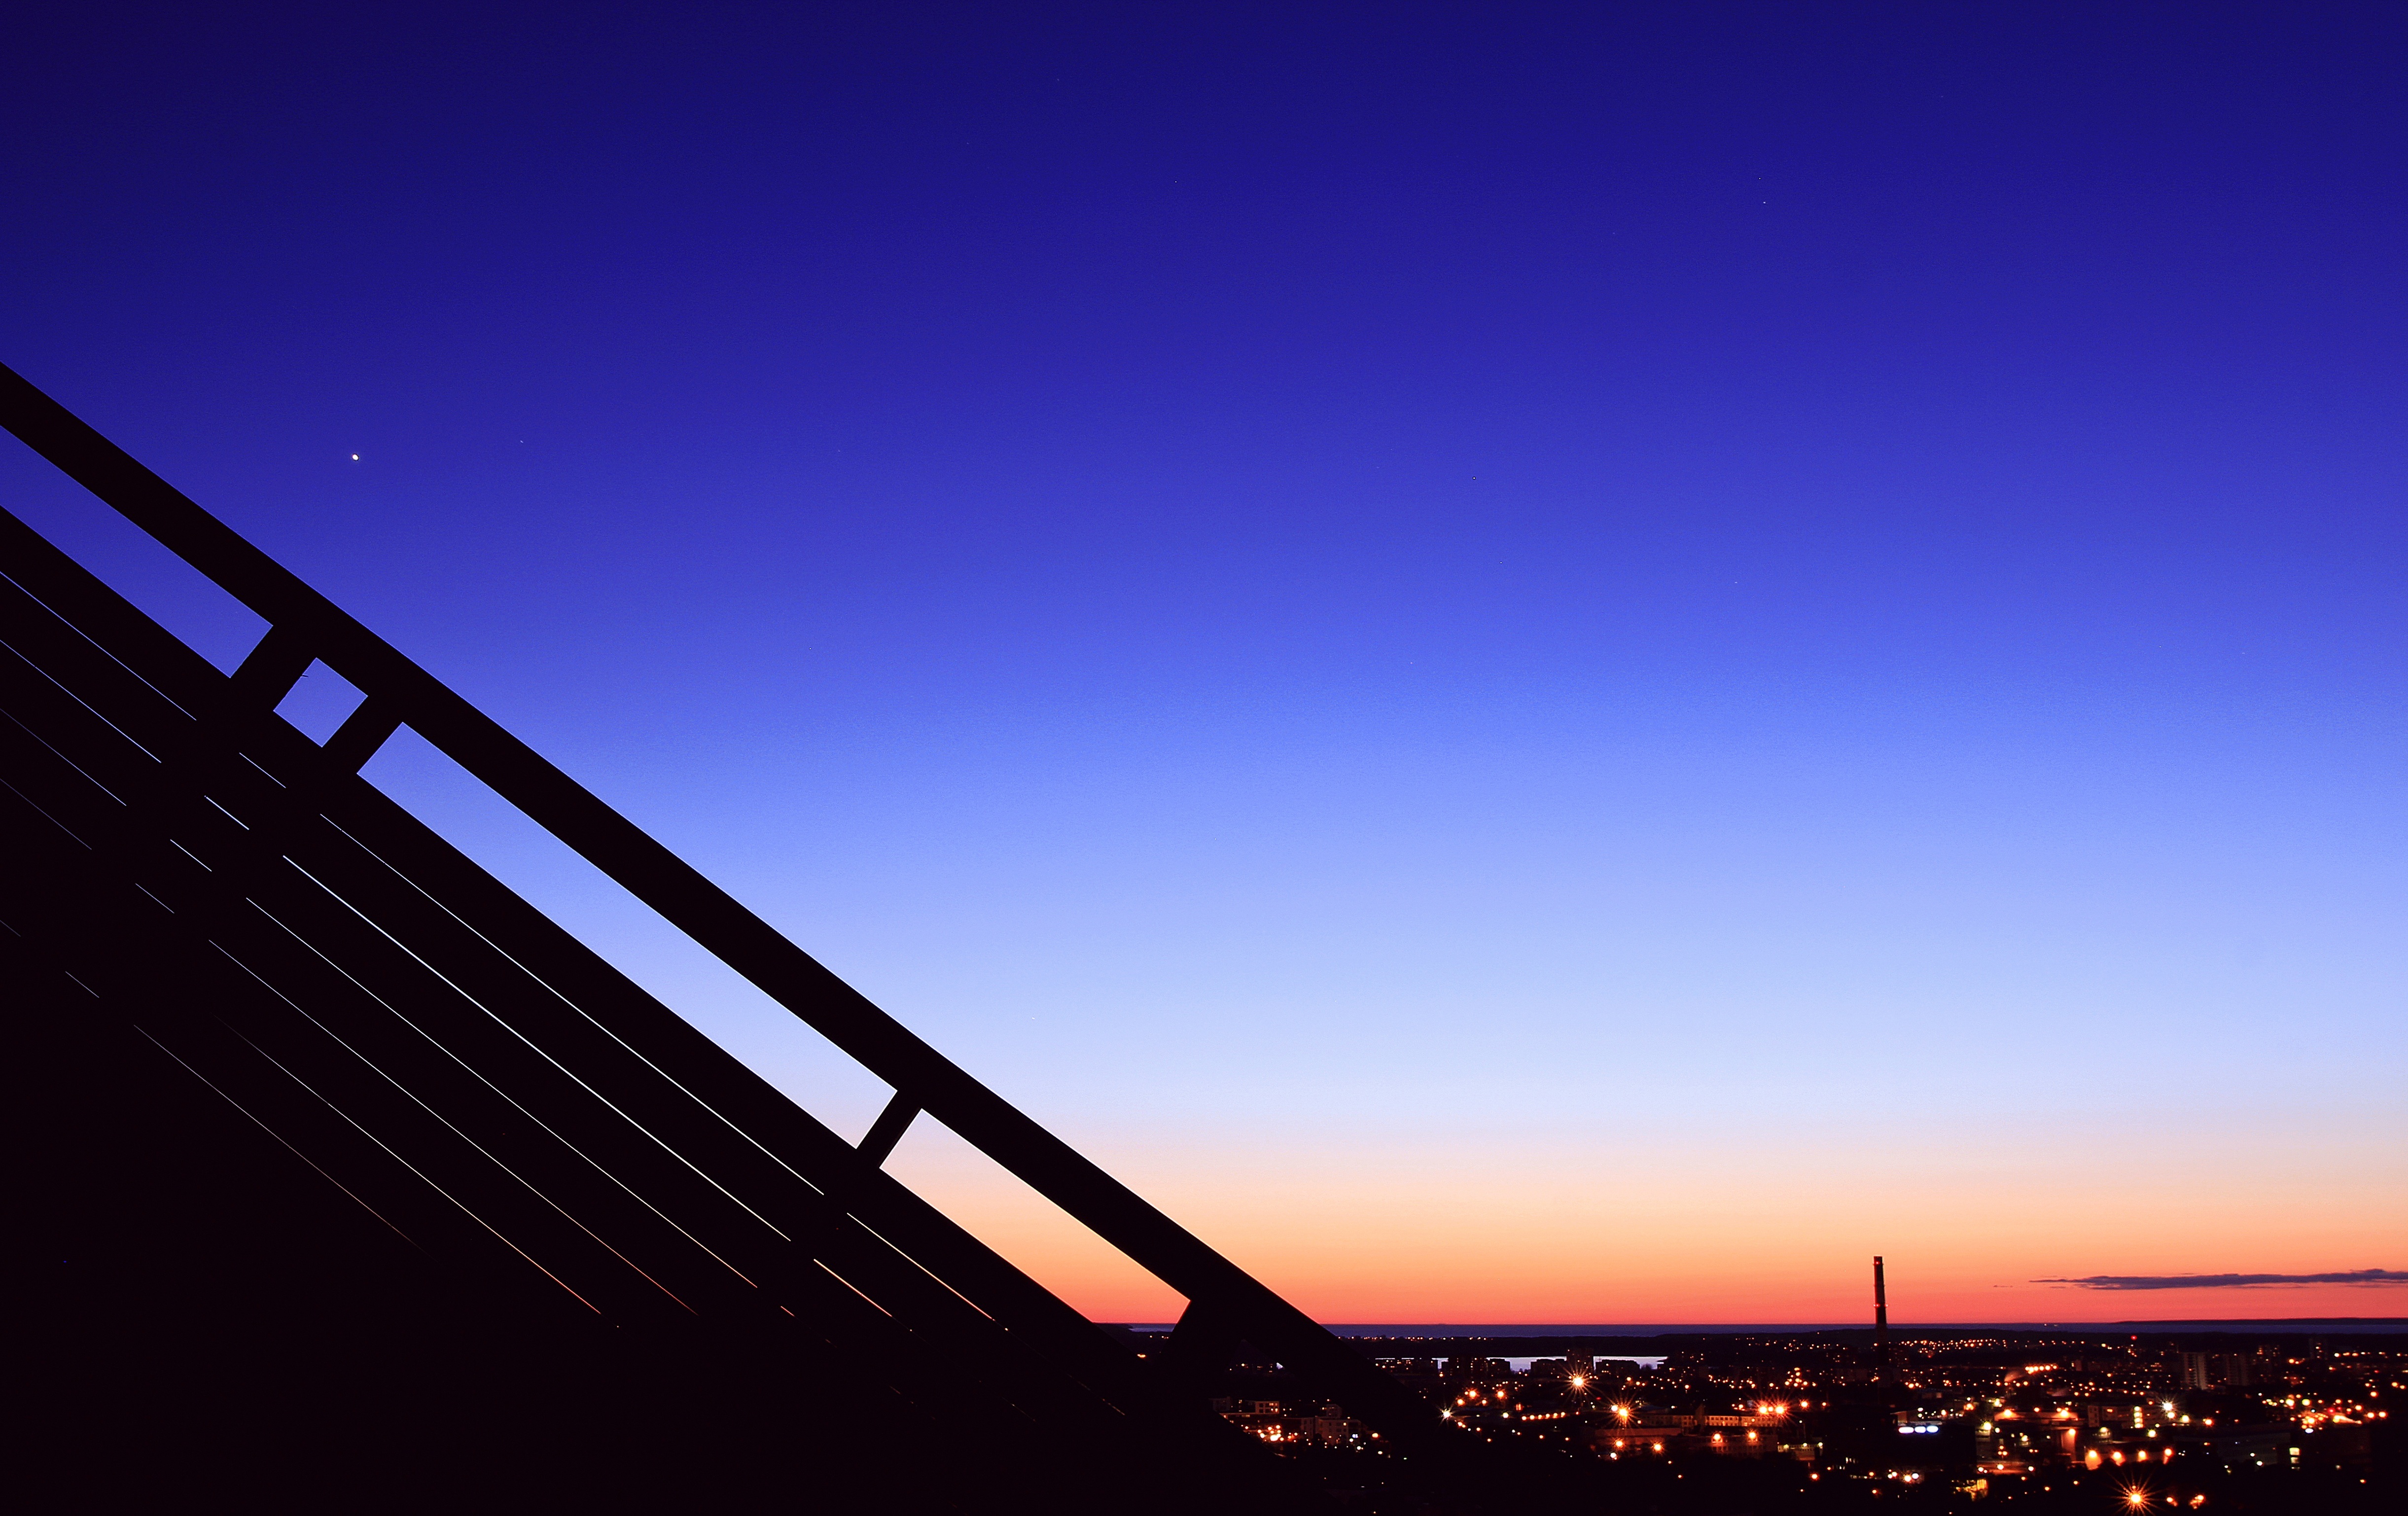
horizon, light, cloud, sky, sunrise, sunset, skyline, night, sunlight, morning, dawn, atmosphere, dusk, evening, line, peaceful, afterglow, city night, bllue